Jennie Lee (British actress)

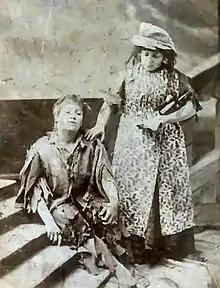
Jennie Lee (L) as Jo Melbourne, c. 1882–1908

On 4 August 1875, Lee was given a farewell benefit at the California Theatre not long before she and Burnett departed San Francisco by train to begin the first leg of their return trip back to England. On 8 November Lee first appeared on the English stage as Jo at the Prince of Wales's Theatre, Liverpool before joining London's Surrey Theatre late that December for a near eight-week engagement playing Jack in Frank W. Green's, "Tom Thumb; or, Harlequin King Arthur and the Knights of the Round Table", a pantomime based on the children's story, "Jack the Giant Killer". On 21 February 1876 Lee began a long engagement with Burnett's adaption of "Bleak House" at the Globe Theatre.